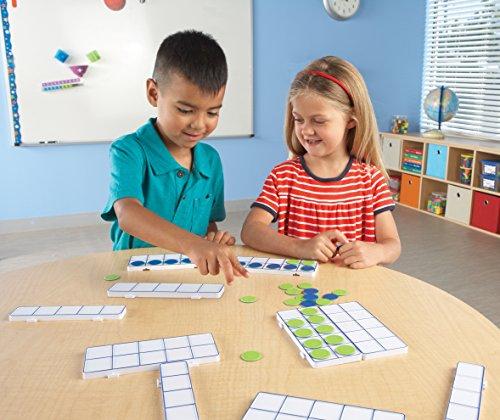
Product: Learning Resources Connecting Ten-Frame Trays, 165 Pieces
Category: Toys & Games | Learning & Education | Counting & Math Toys
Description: This set includes 10 ten-frame trays and 5 five-frame trays that can connect together in various ways to illustrate the lessons you want to teach.
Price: $15.29
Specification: ASIN:B01N9KC0DL|ShippingWeight:1.39pounds(Viewshippingratesandpolicies)|DomesticShipping:ItemcanbeshippedwithinU.S.|InternationalShipping:ThisitemcanbeshippedtoselectcountriesoutsideoftheU.S.LearnMore|DateFirstAvailable:December23,2016